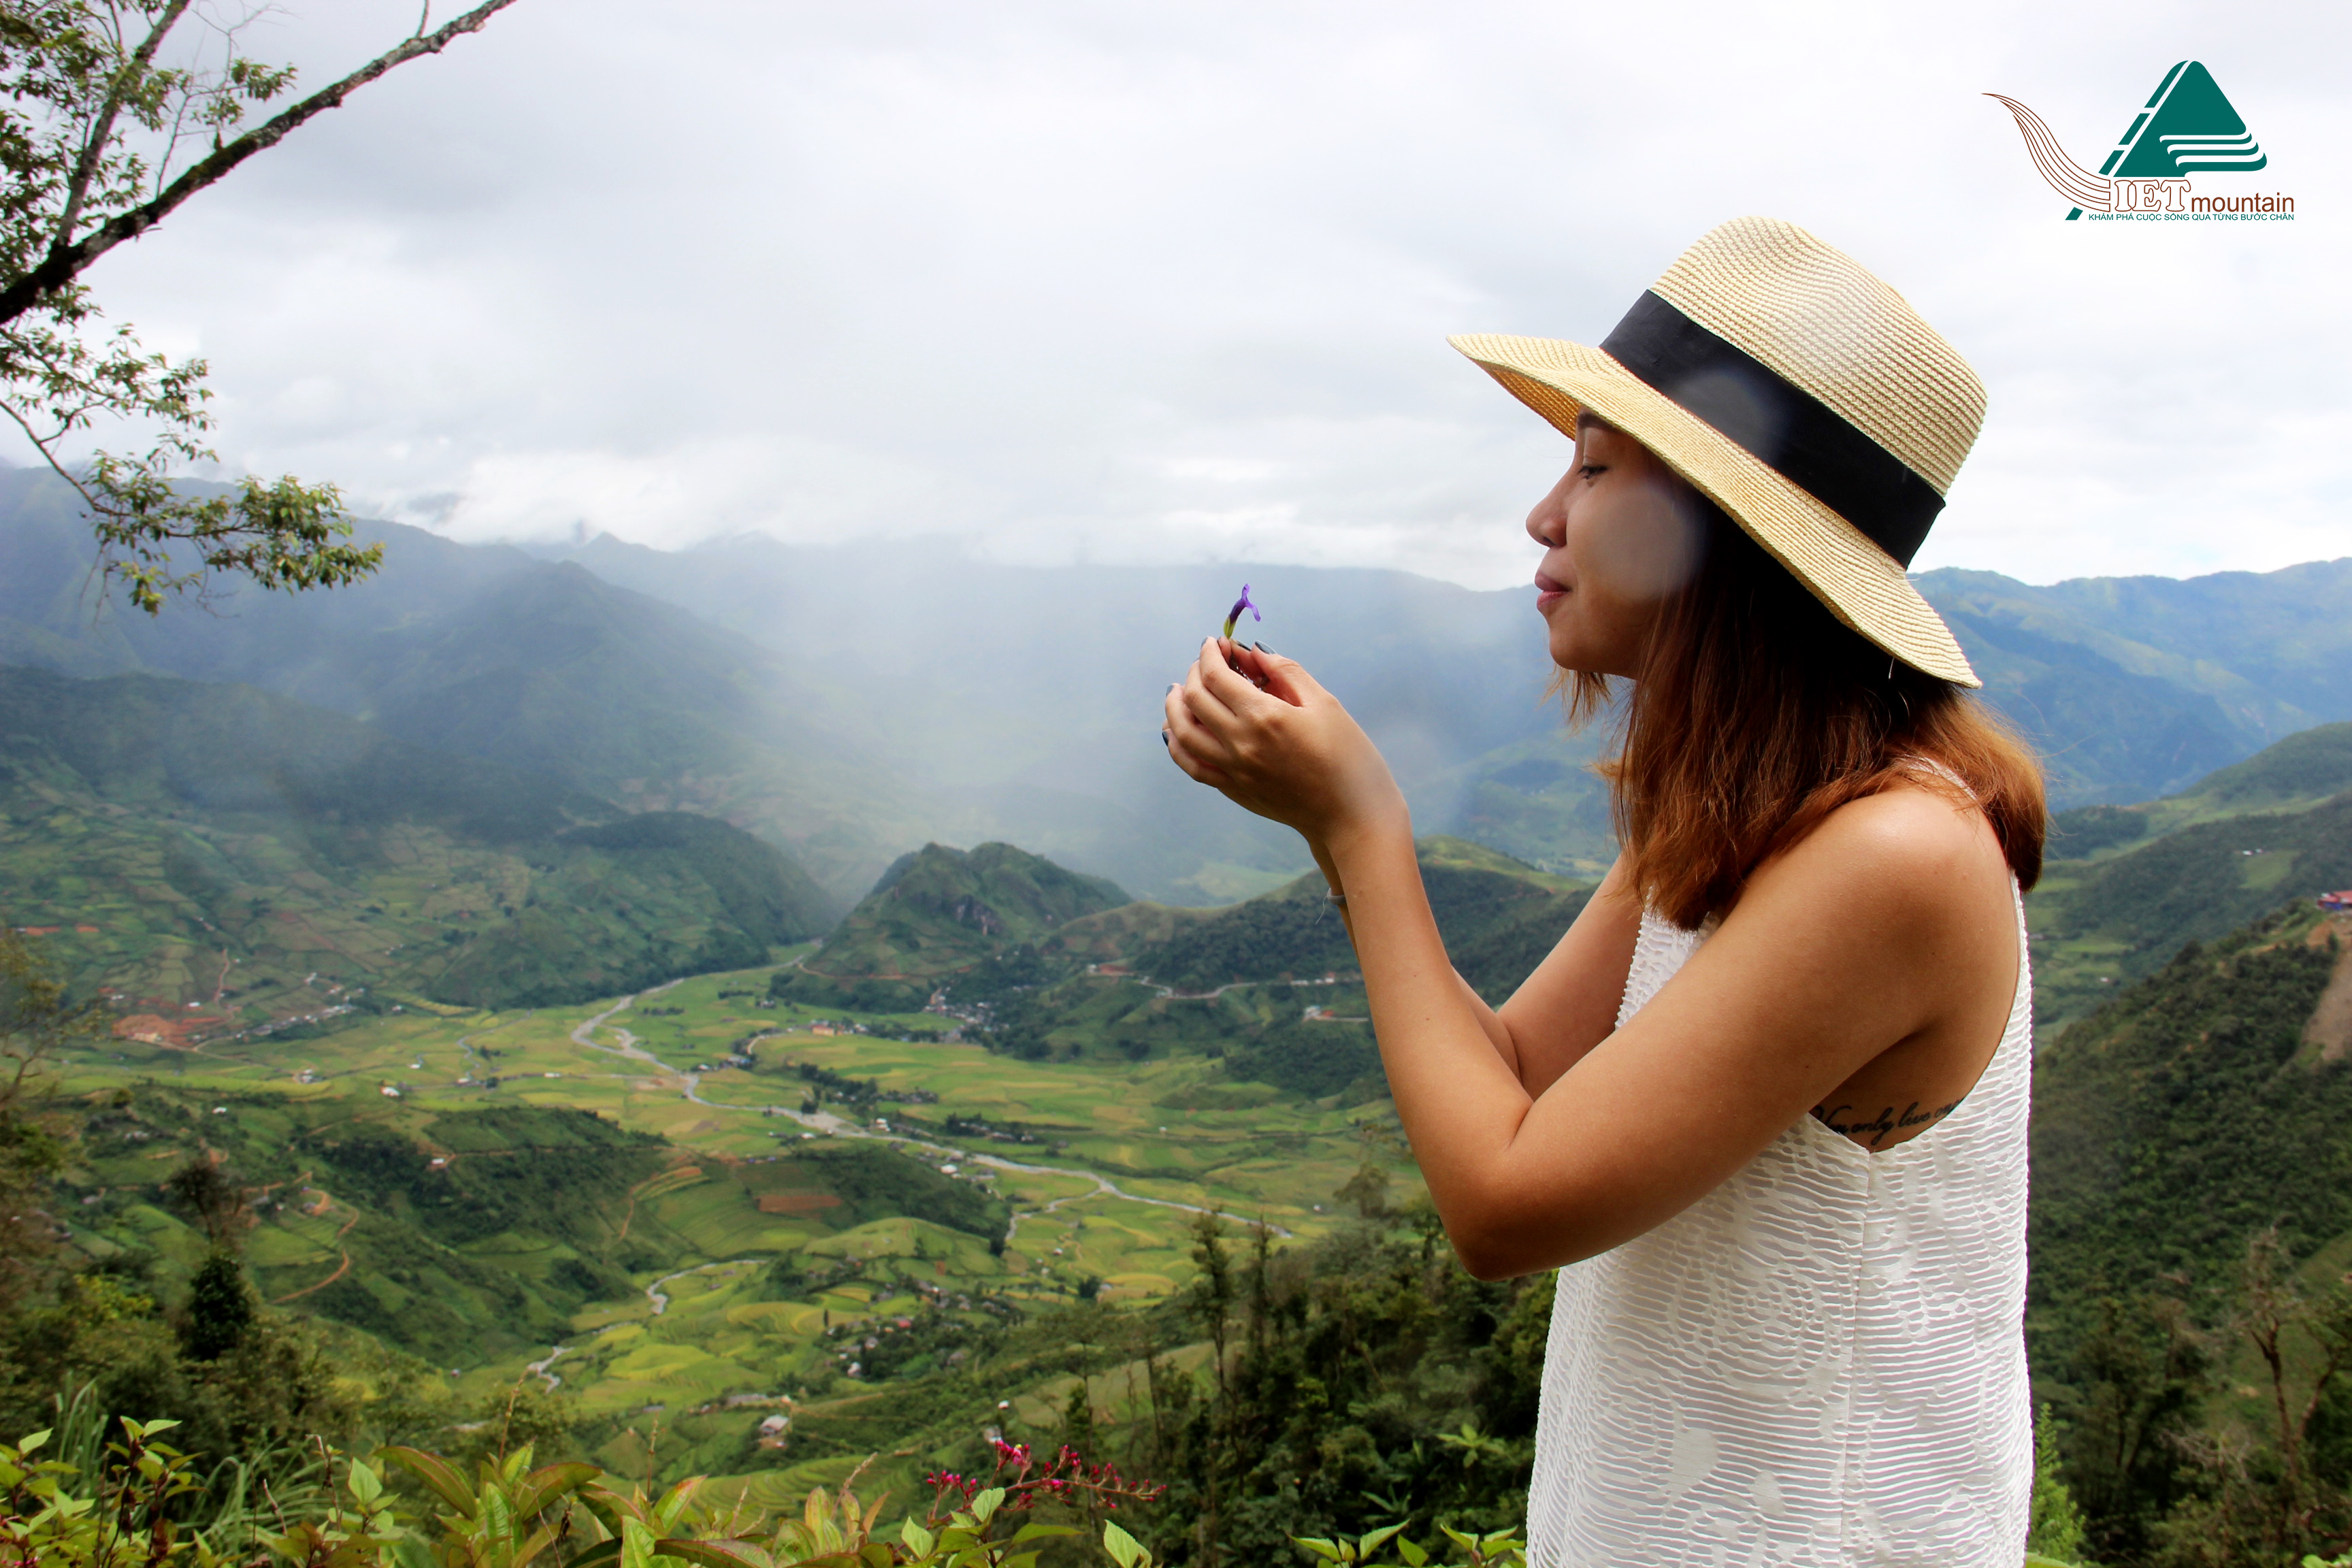
travel, mountainous landforms, nature, mountain, hill, hill station, tourism, girl, sky, mount scenery, rural area, tree, vacation, grass, landscape, leisure, national park, mountain range, grassland, meadow, plant community